Adelup Point

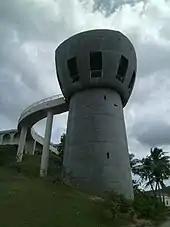
The Latte of Freedom at Adelup is tall

In March 2010, the -tall Latte of Freedom of opened at Adelup as a viewing platform over the adjacent waters. Though greatly changed from its original concept, it is meant to embody the strength of CHamoru culture with the shape of the latte stone. The Latte of Freedom is located next to the site of the old Guam Museum, which was converted into a Hall of Governors facility, commemorating the governors since the signing of the Guam Organic Act of 1950.